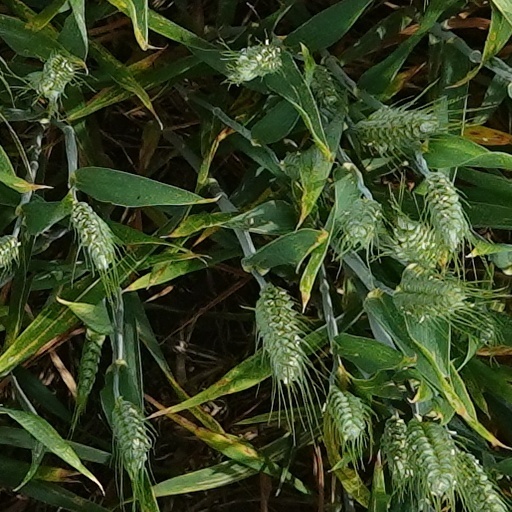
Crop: wheat